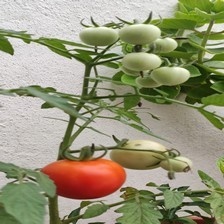
Label: tomato